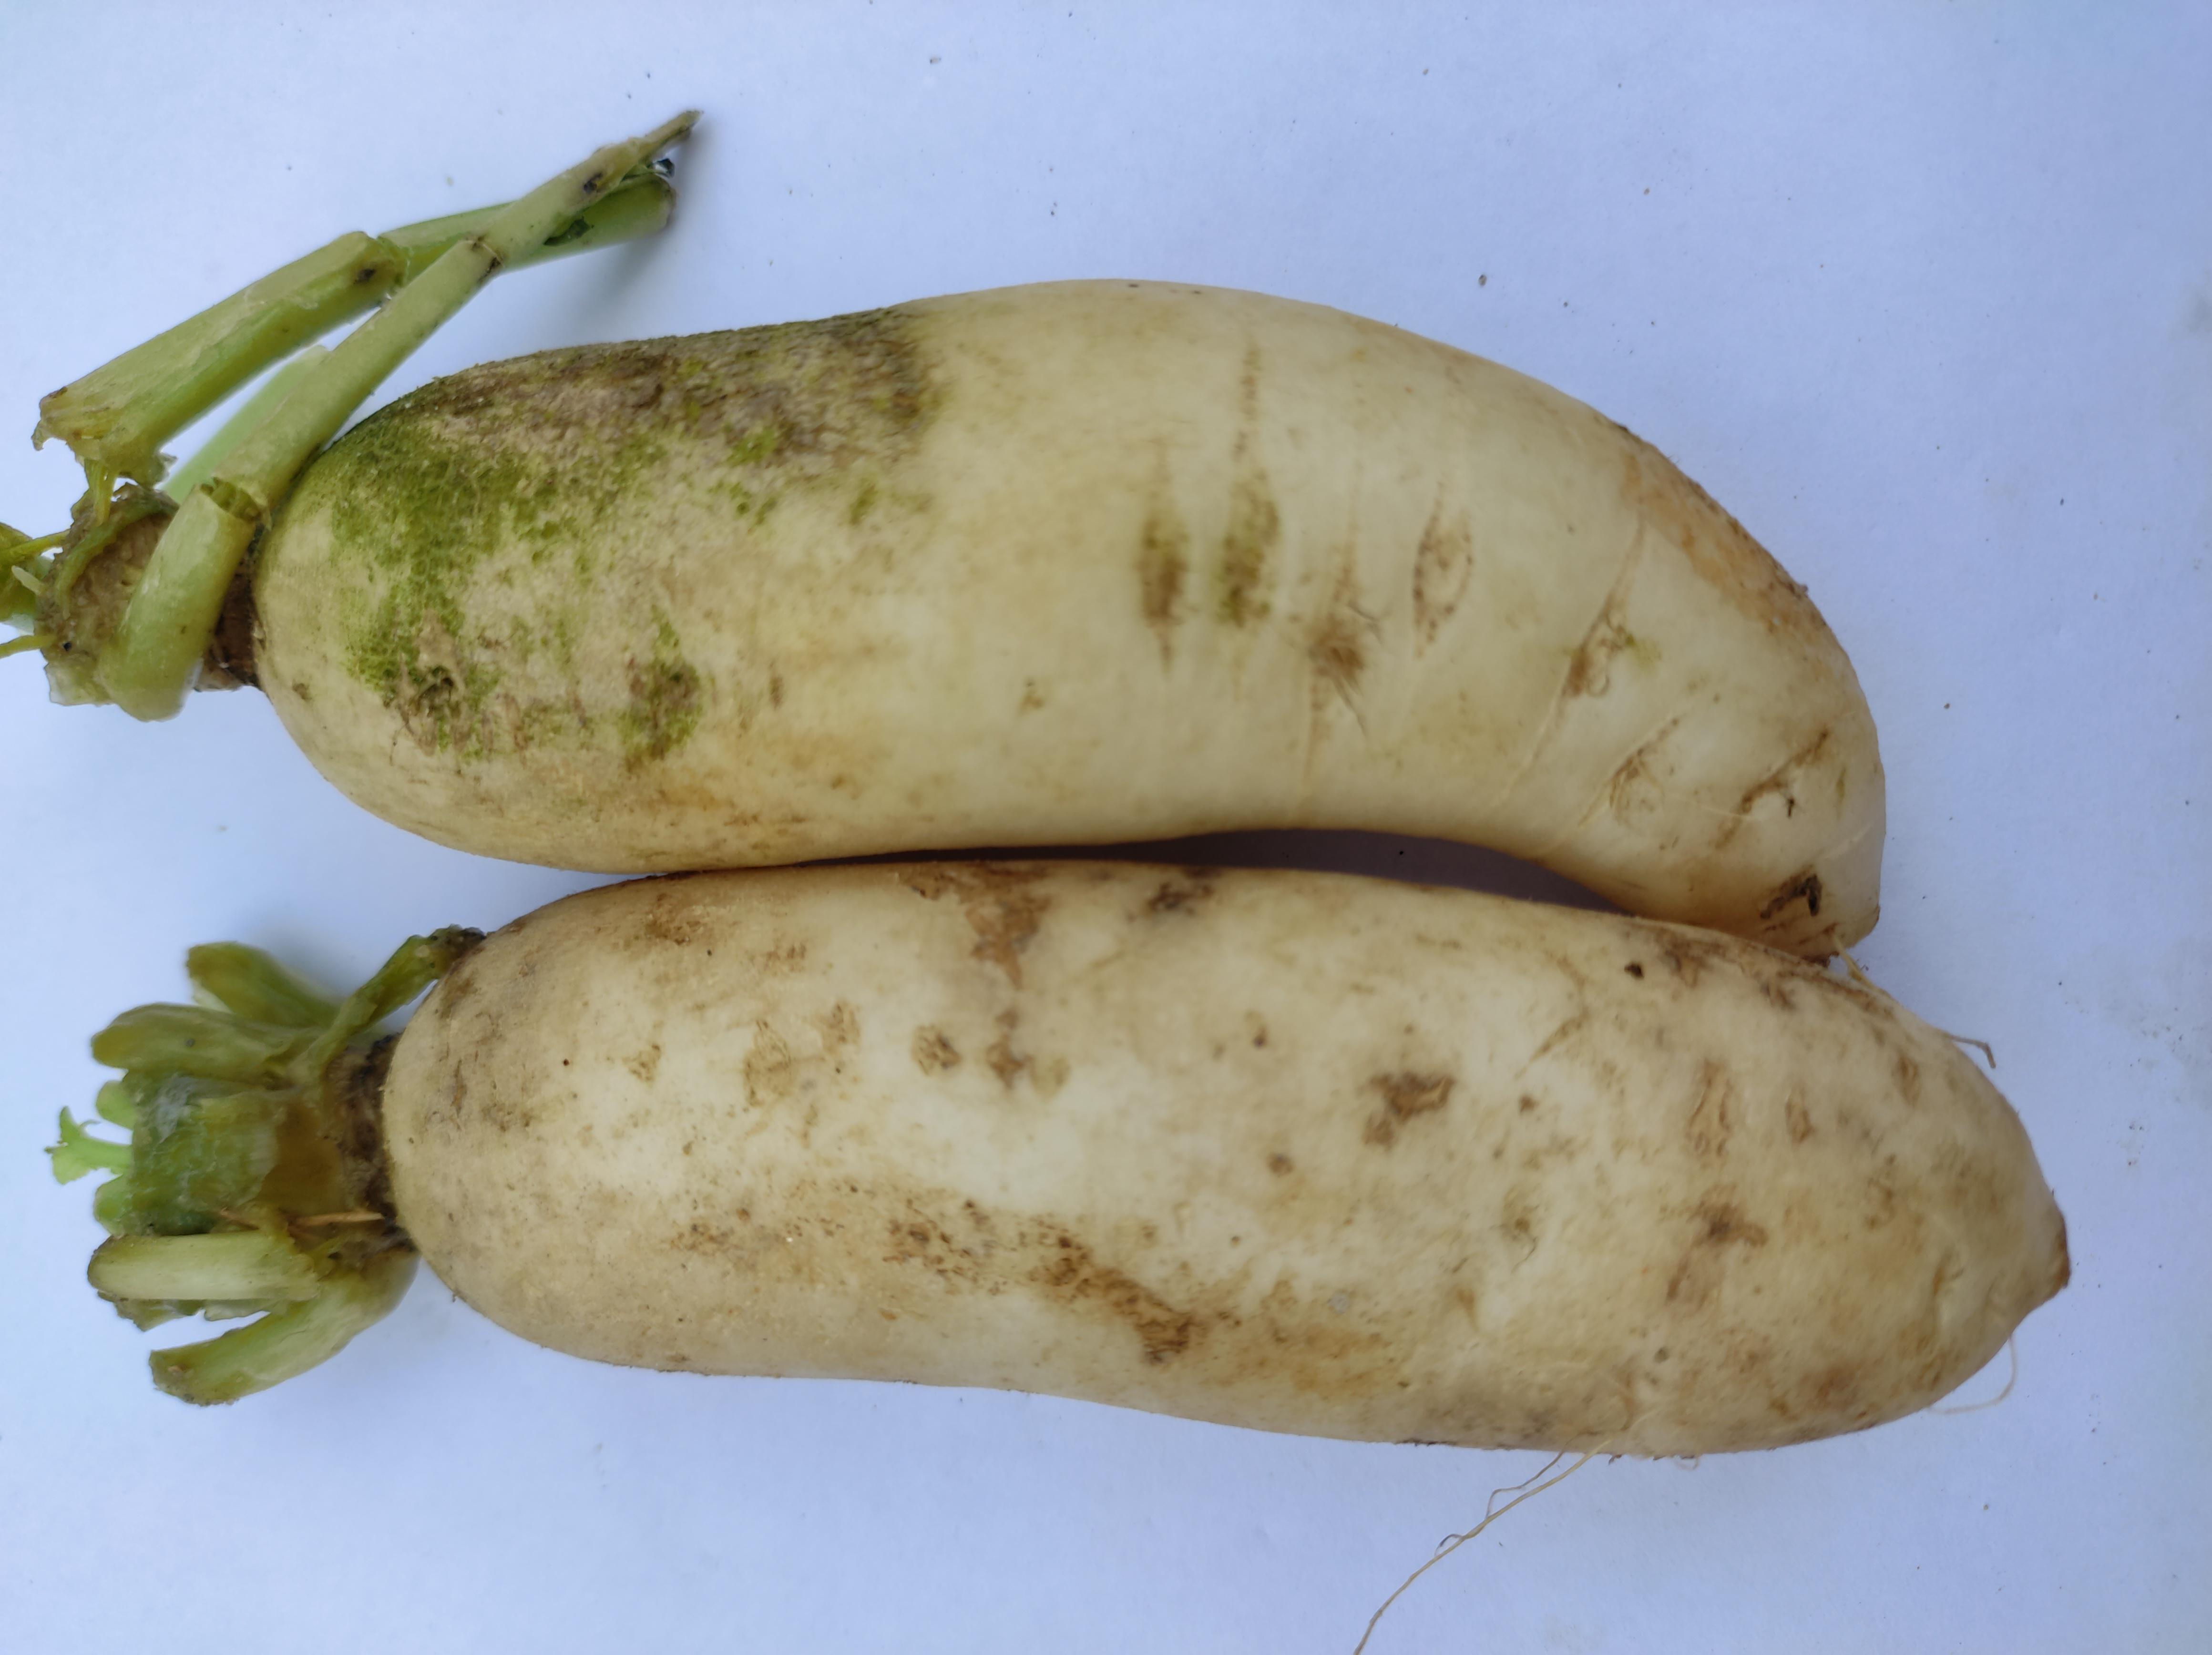
Label: Radish